Gangstagrass

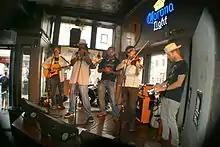
Gangstagrass on stage in March 2012

Gangstagrass is an American bluegrass and hip hop group, most known for the theme song of the FX television show "Justified". The group is founded and led by Brooklyn producer Rench (Oscar Owens), and combines authentic bluegrass and rap into a new genre.